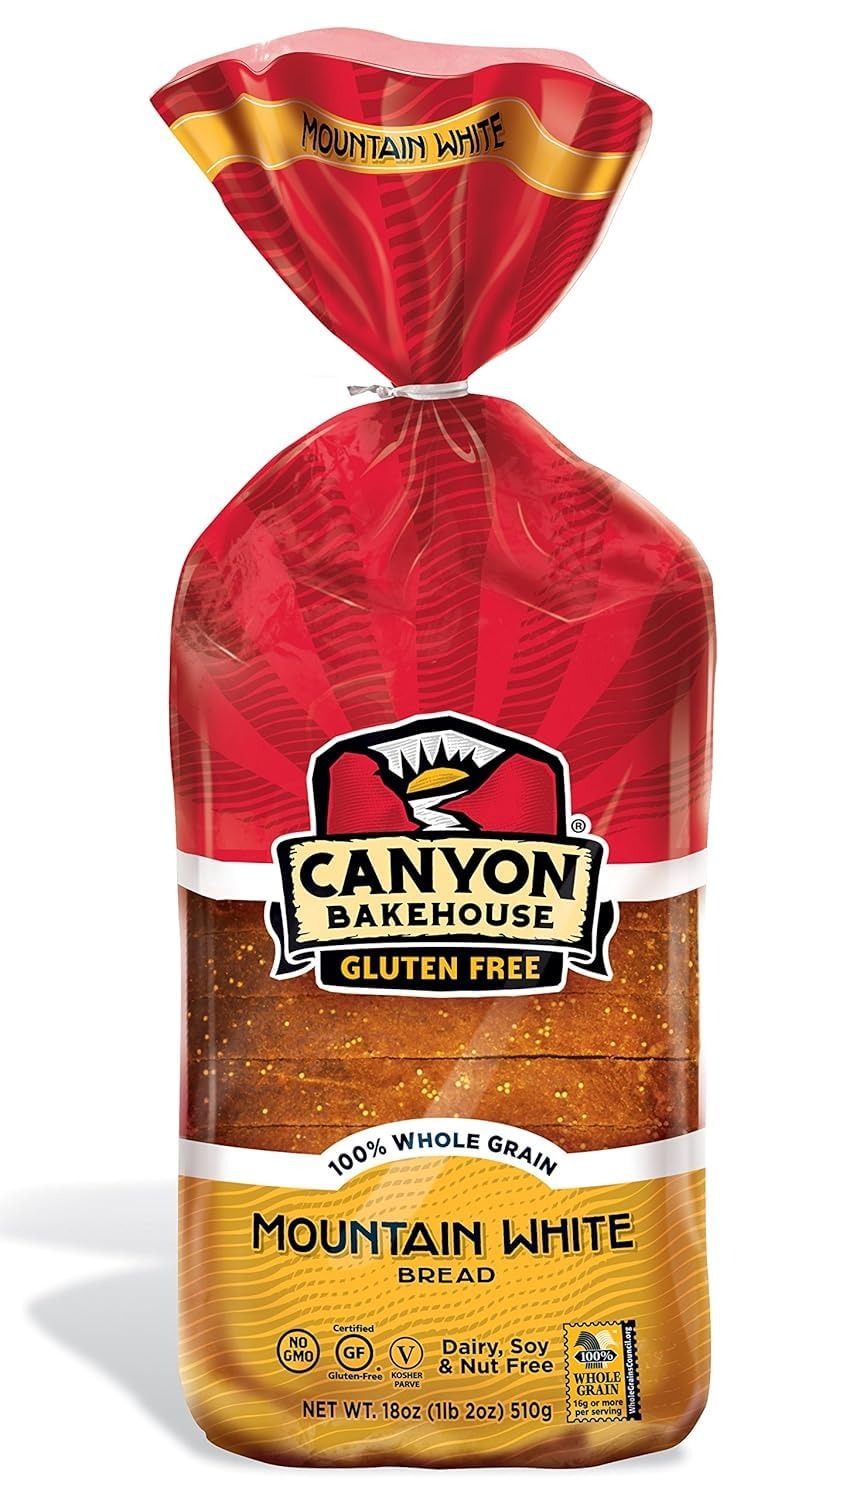
Item Name: Canyon Bakehouse GlutenFree Mountain White Bread 18oz (Pack of 3)
Bullet Point 1: Gluten-Free
Bullet Point 2: Contains Egg
Product Description: This soft white bread, is perfect for melty grilled cheeses or gooey PB&J’s, enjoy this delicious family-favorite! You can’t go wrong when soft white bread meets subtle sweetness. Canyon Bakehouse gluten-free Mountain White bread is perfect for melty grilled cheeses or gooey PB&J’s. Certified Gluten-Free, this classic bread is also free from dairy, nuts and soy and baked with whole grains.
Value: 3.0
Unit: Count

Price: 5.97